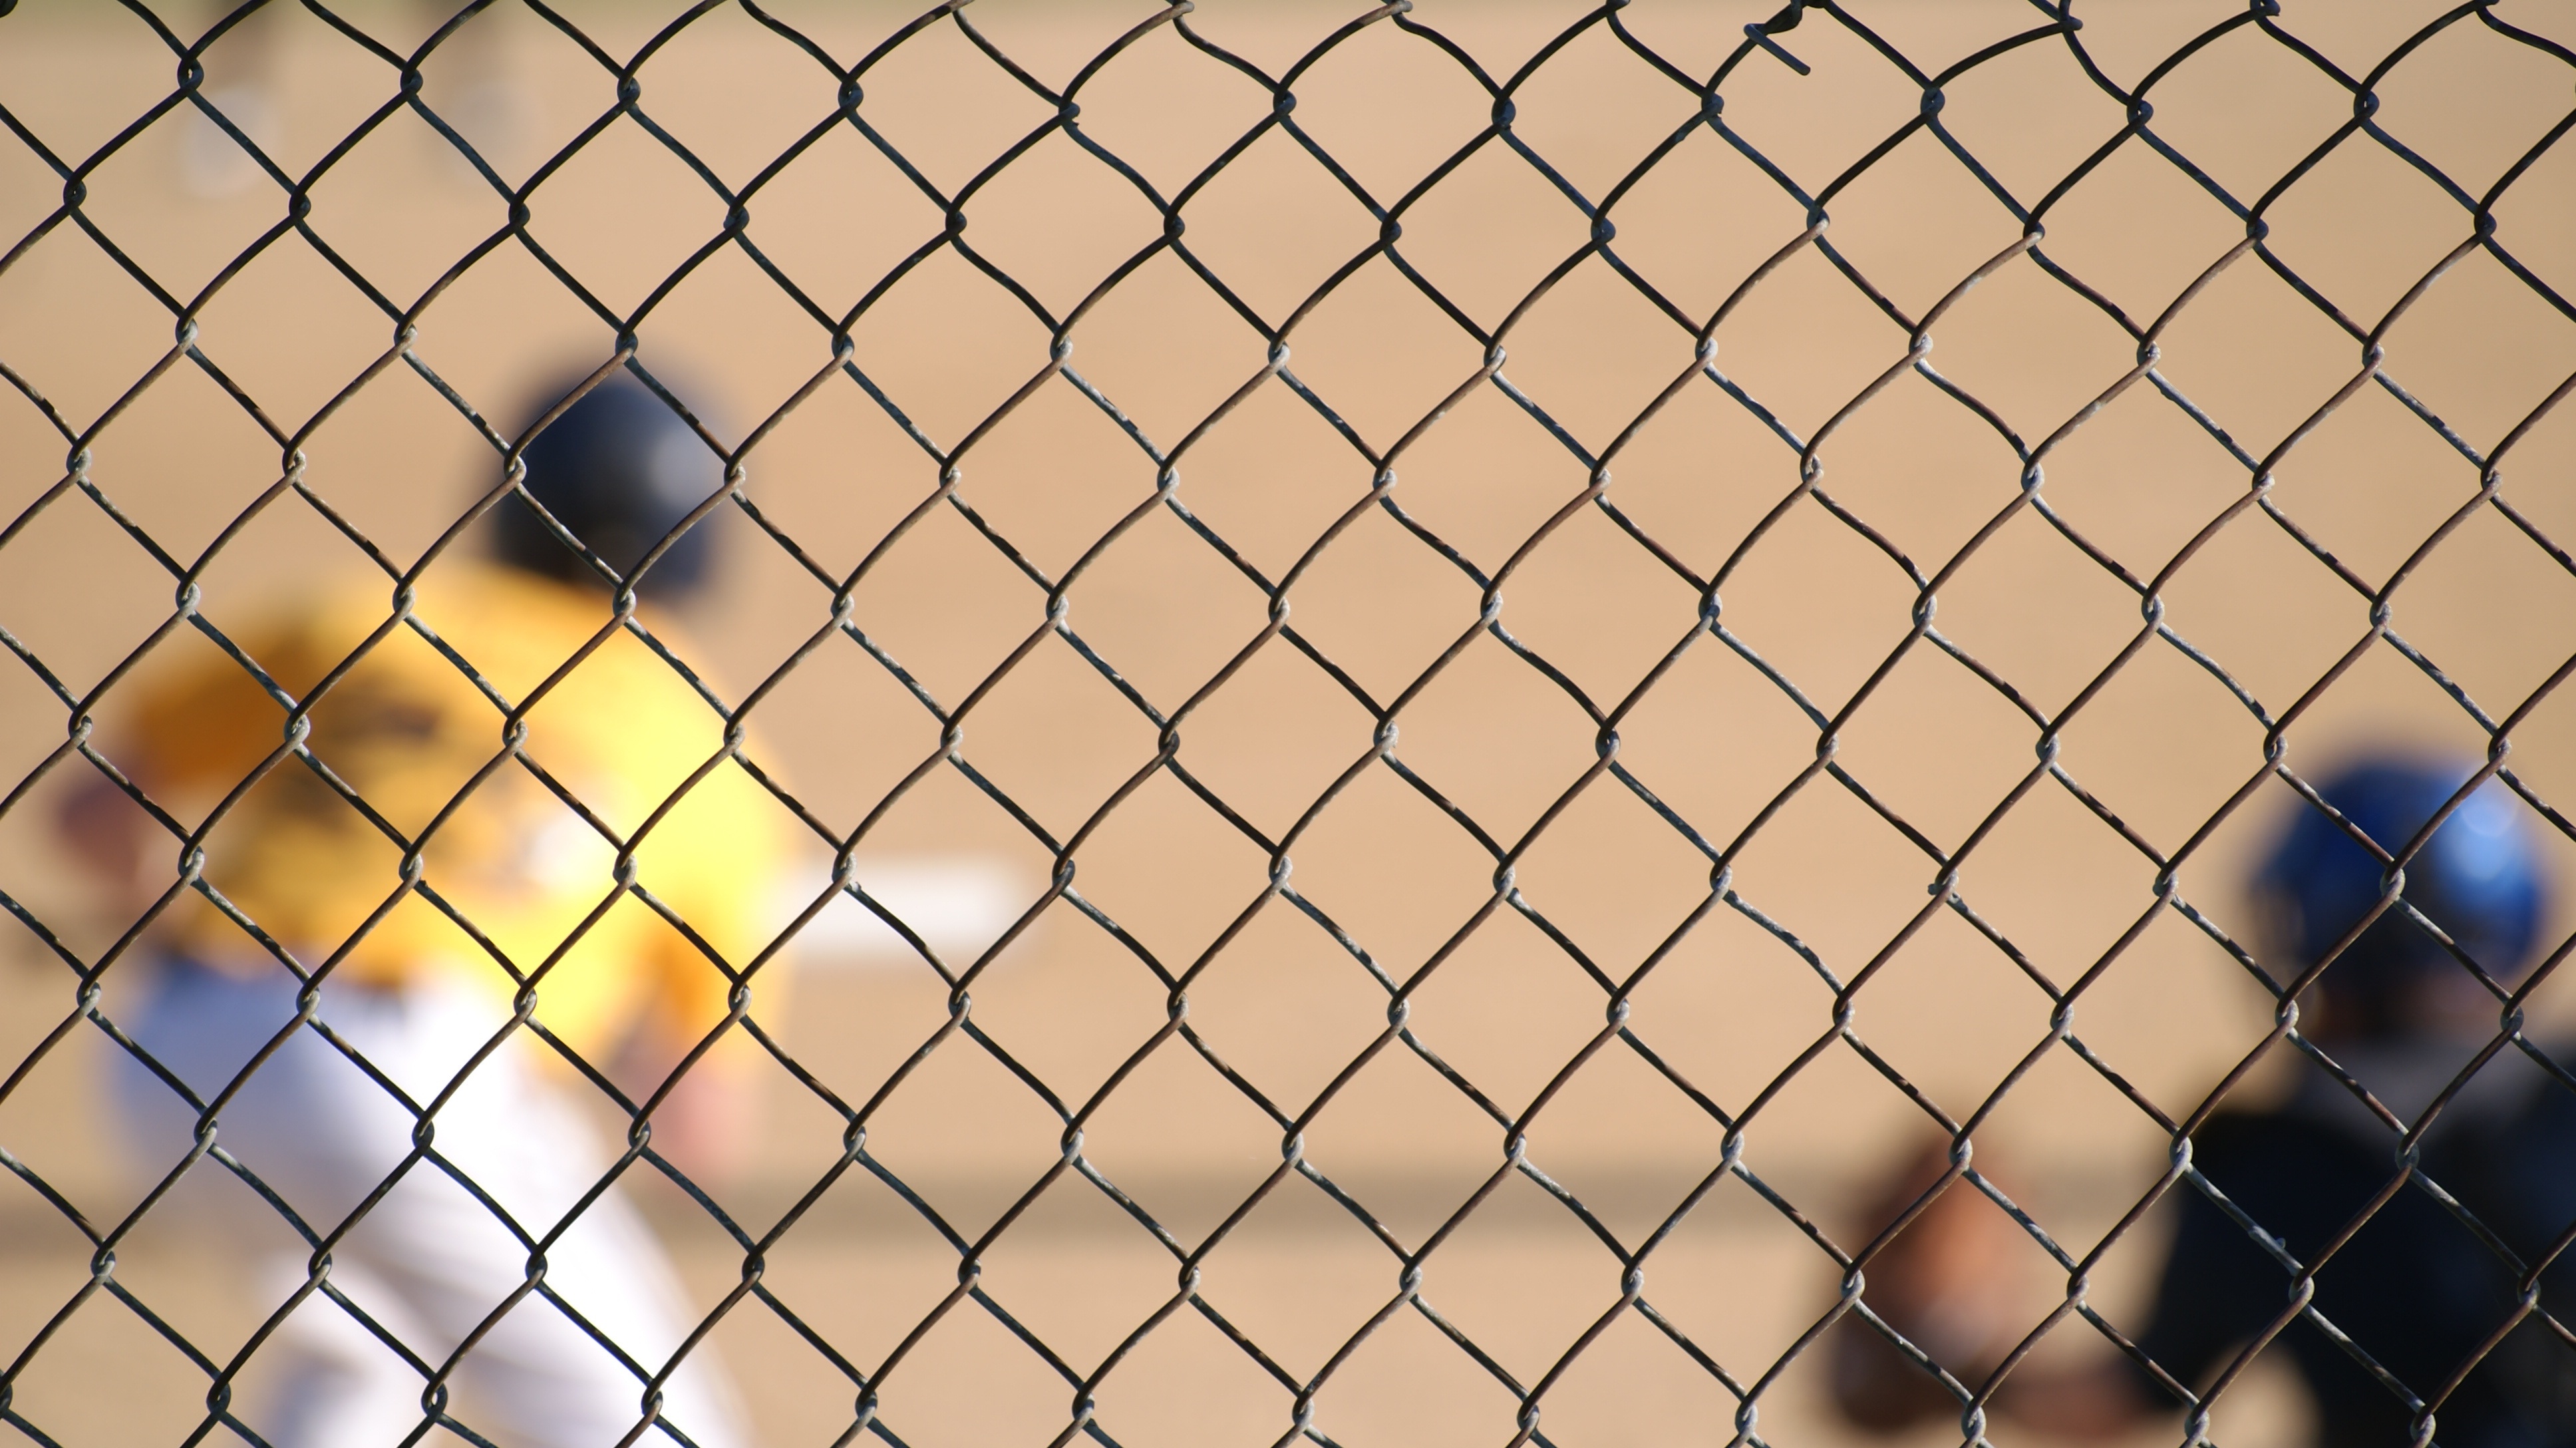
baseball, sport, floor, summer, pattern, line, circle, design, pitcher, net, symmetry, mesh, shape, athlete, flooring, hitter, fastball, batter up